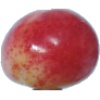
Label: cherry_rainier